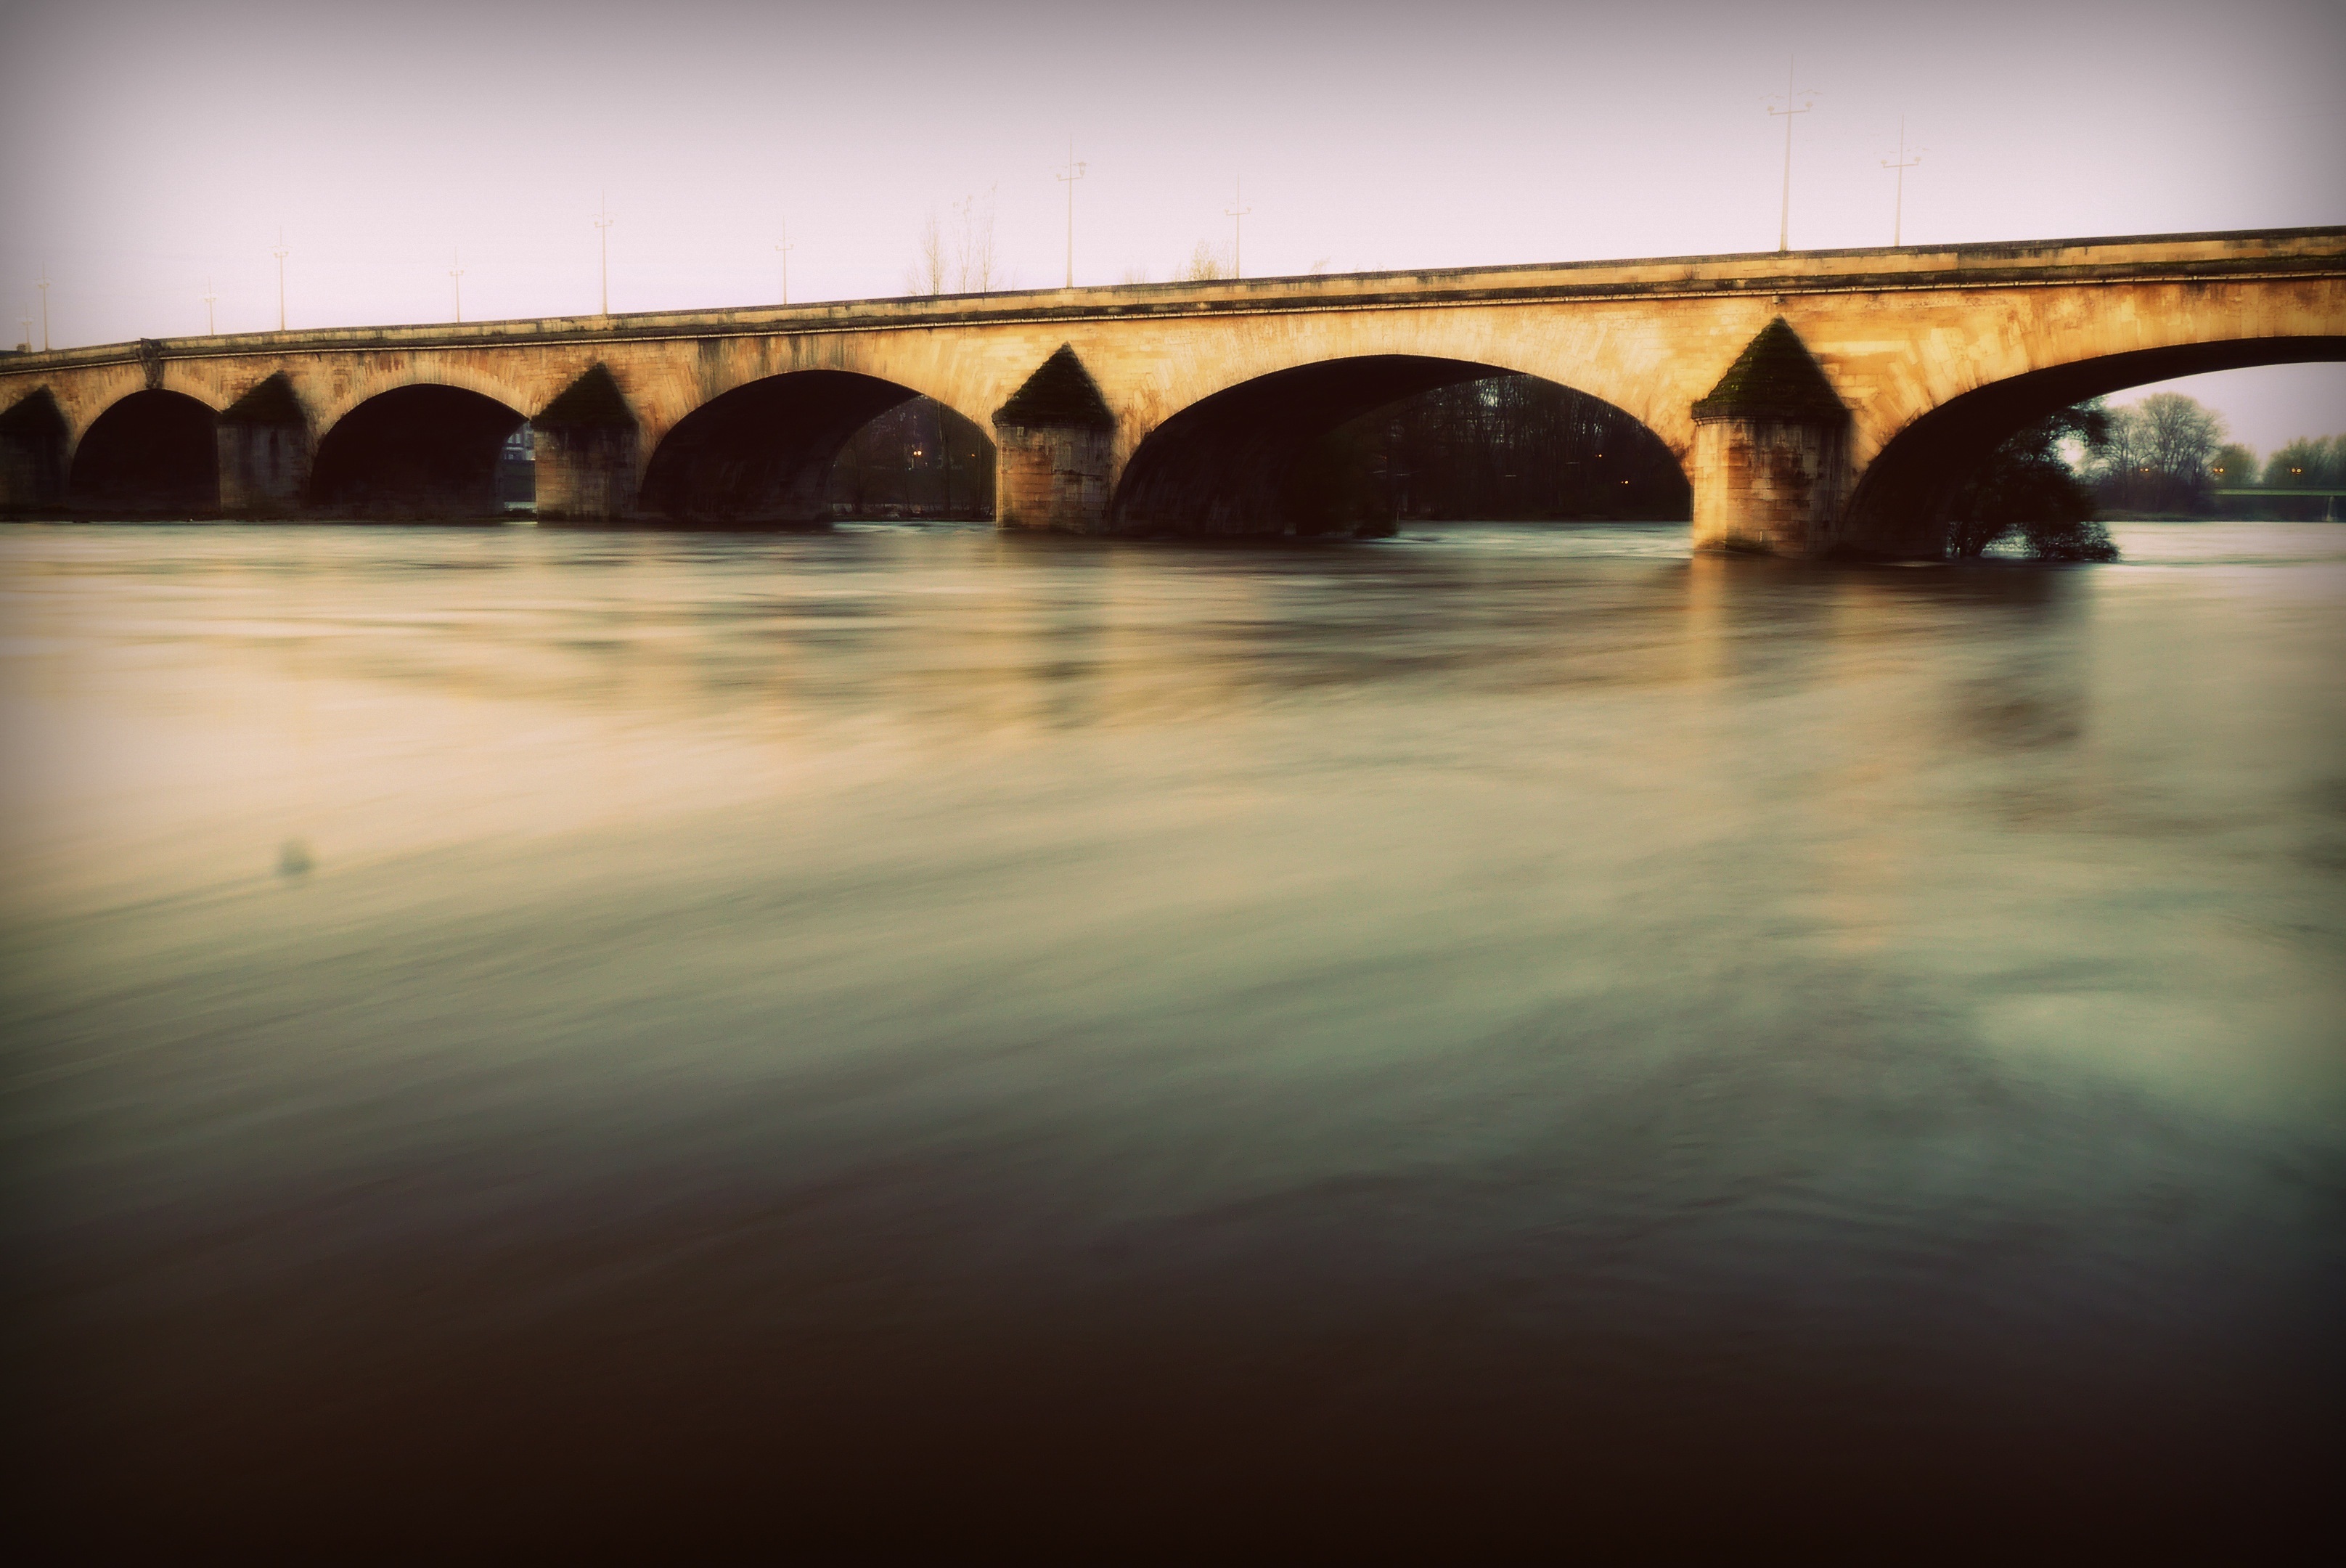
water, light, architecture, sunset, bridge, night, sunlight, morning, dawn, river, dusk, evening, reflection, darkness, atmospheric phenomenon